Erixx

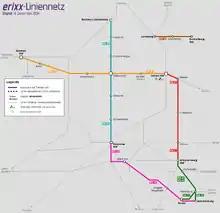
Erixx network as of December 2014.

Erixx operated a fleet of 27 LINT-41 diesel multiple units on RB37 and RB38. From December 2014 Erixx also uses 28 new LINT-54 diesel multiple units on the new routes.